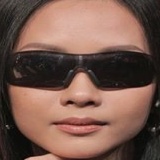
ca sĩ Suboi